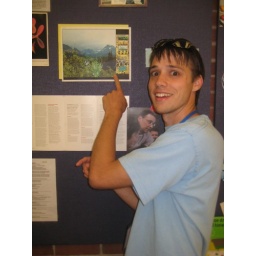
My project from 10 years ago still on the wall in the science building lobby! Sweet!